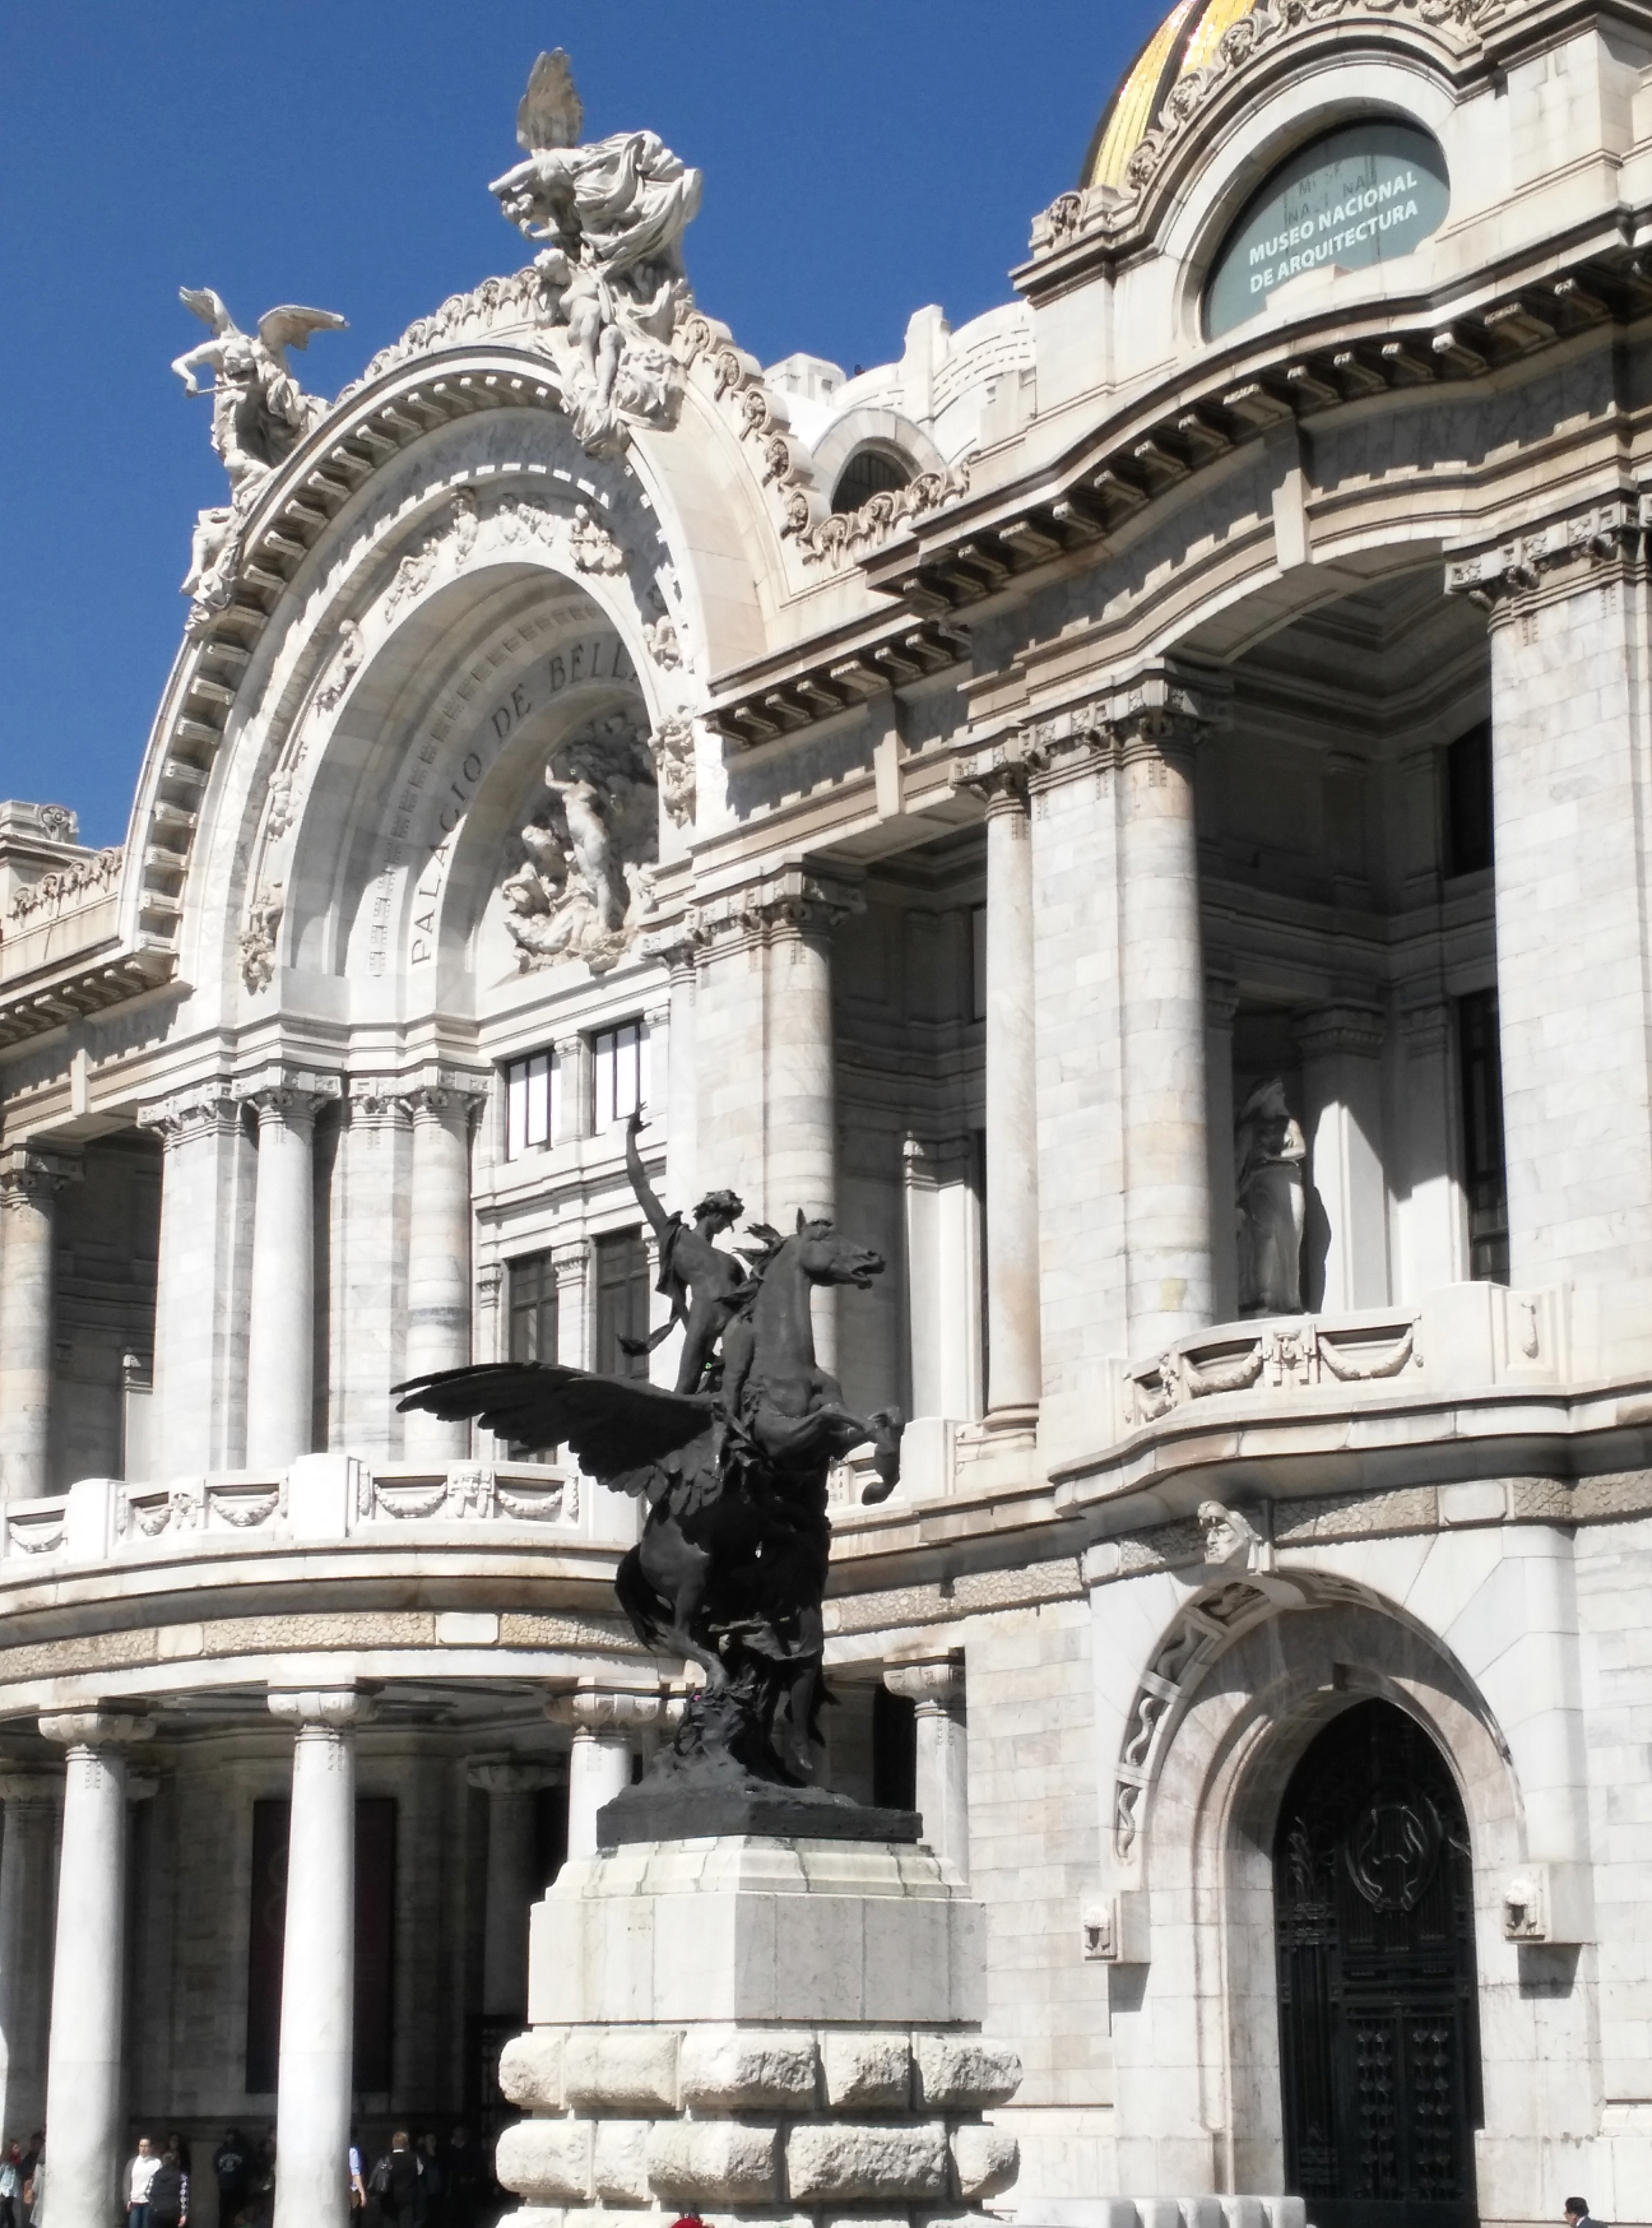
hemicycle, sculpture, mexico, art, classical architecture, architecture, statue, landmark, building, monument, arch, facade, ancient roman architecture, palace, column, classical sculpture, metropolis, basilica, historic site, stone carving, place of worship